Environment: real
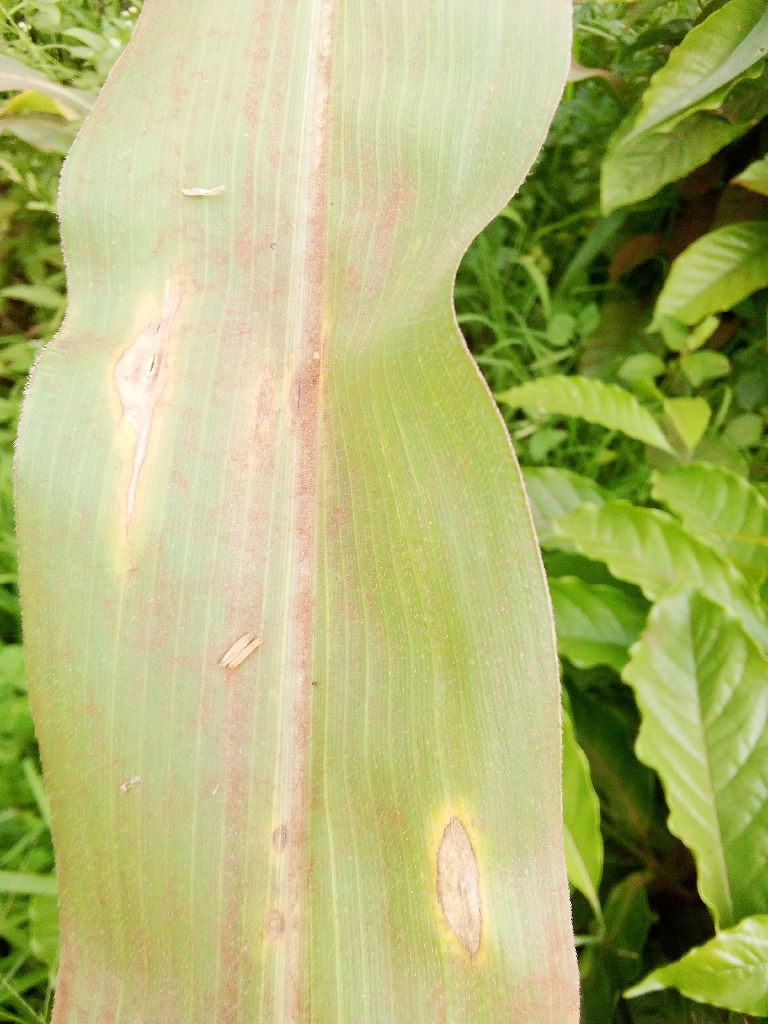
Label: northern_corn_leaf_blight